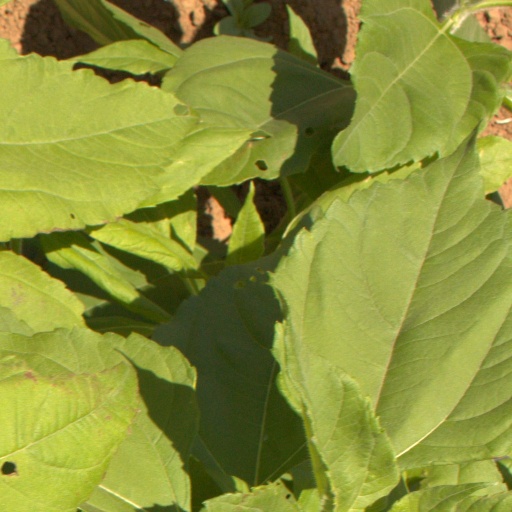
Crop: Jerusalem artichoke